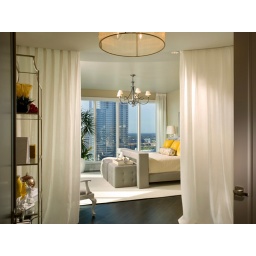
Master bedroom with drapery in entryway, view of city from bed, rug on hardwood, shelving, chandelier over bed.